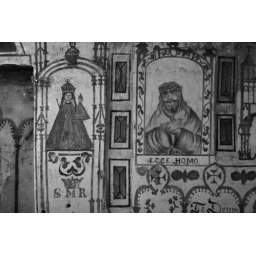
Charcoal on sand stone drawings in underground church. 2005-12-26_img_0554.jpg